Cromemco Dazzler

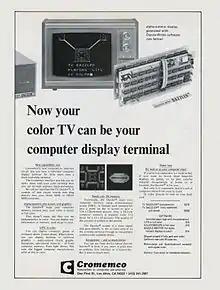
The Cromemco TV Dazzler introductory advertisement, April 1976

The Cromemco Dazzler was a graphics card for S-100 bus computers introduced in a "Popular Electronics" cover story in 1976. It was the first color graphics card available for microcomputers. The Dazzler was the first of a succession of increasingly capable graphics products from Cromemco which, by 1984, were in use at 80% of all television stations in the U.S. for the display of weather, news, and sports graphics.